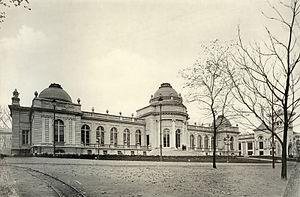
Le Palais des Beaux-Arts en 1905
Le palais des beaux-arts de Liège, abrégé en « le Palais des Beaux-Arts », est un monument public liégeois du début du XXᵉ siècle situé au cœur du parc de la Boverie. Œuvre des architectes Charles Étienne Soubre et Jean-Laurent Hasse, c'est le seul bâtiment édifié à l'occasion de l'Exposition universelle de 1905 qui n'a pas été détruit.